Andrew Barclay (bookbinder)

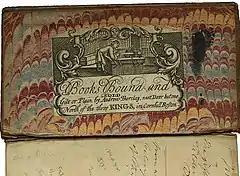
Andrew Barclay trade label on inside cover of "A New Version of the Psalms", printed by MacAlpine and Fleming, 1765, binding by Barclay

Barclay's first bookbinding shop was located in Cornhill, Boston, where other printers and book sellers had established themselves. In colonial America, bookbinders were an obscure group of tradesmen who rarely took official credit on the title page of the works they bound. Because of limited resources, with virtually no patronage from royalty or wealth, with little access to superior sources of materials, along with the unstable and wavering economic and political factors present in the colonies, their work was generally of average quality compared to that of European bookbinders. Very often they combined the business of bookbinding with bookselling and sometimes with printing and publishing. There is no known bookbinder of American origin that was known to sign or label the works he bound. The two exceptions in the American colonies both emigrated from Scotland; Andrew Barclay and Samuel Taylor, who worked out of Boston and Philadelphia respectively.